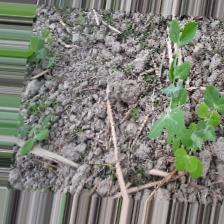
Label: Normal